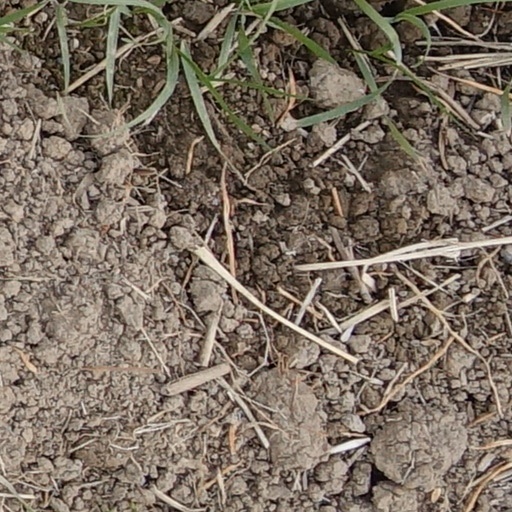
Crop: wheat